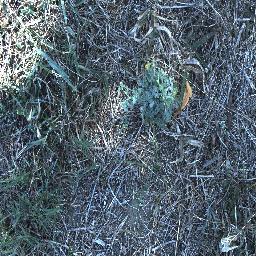
Label: parthenium